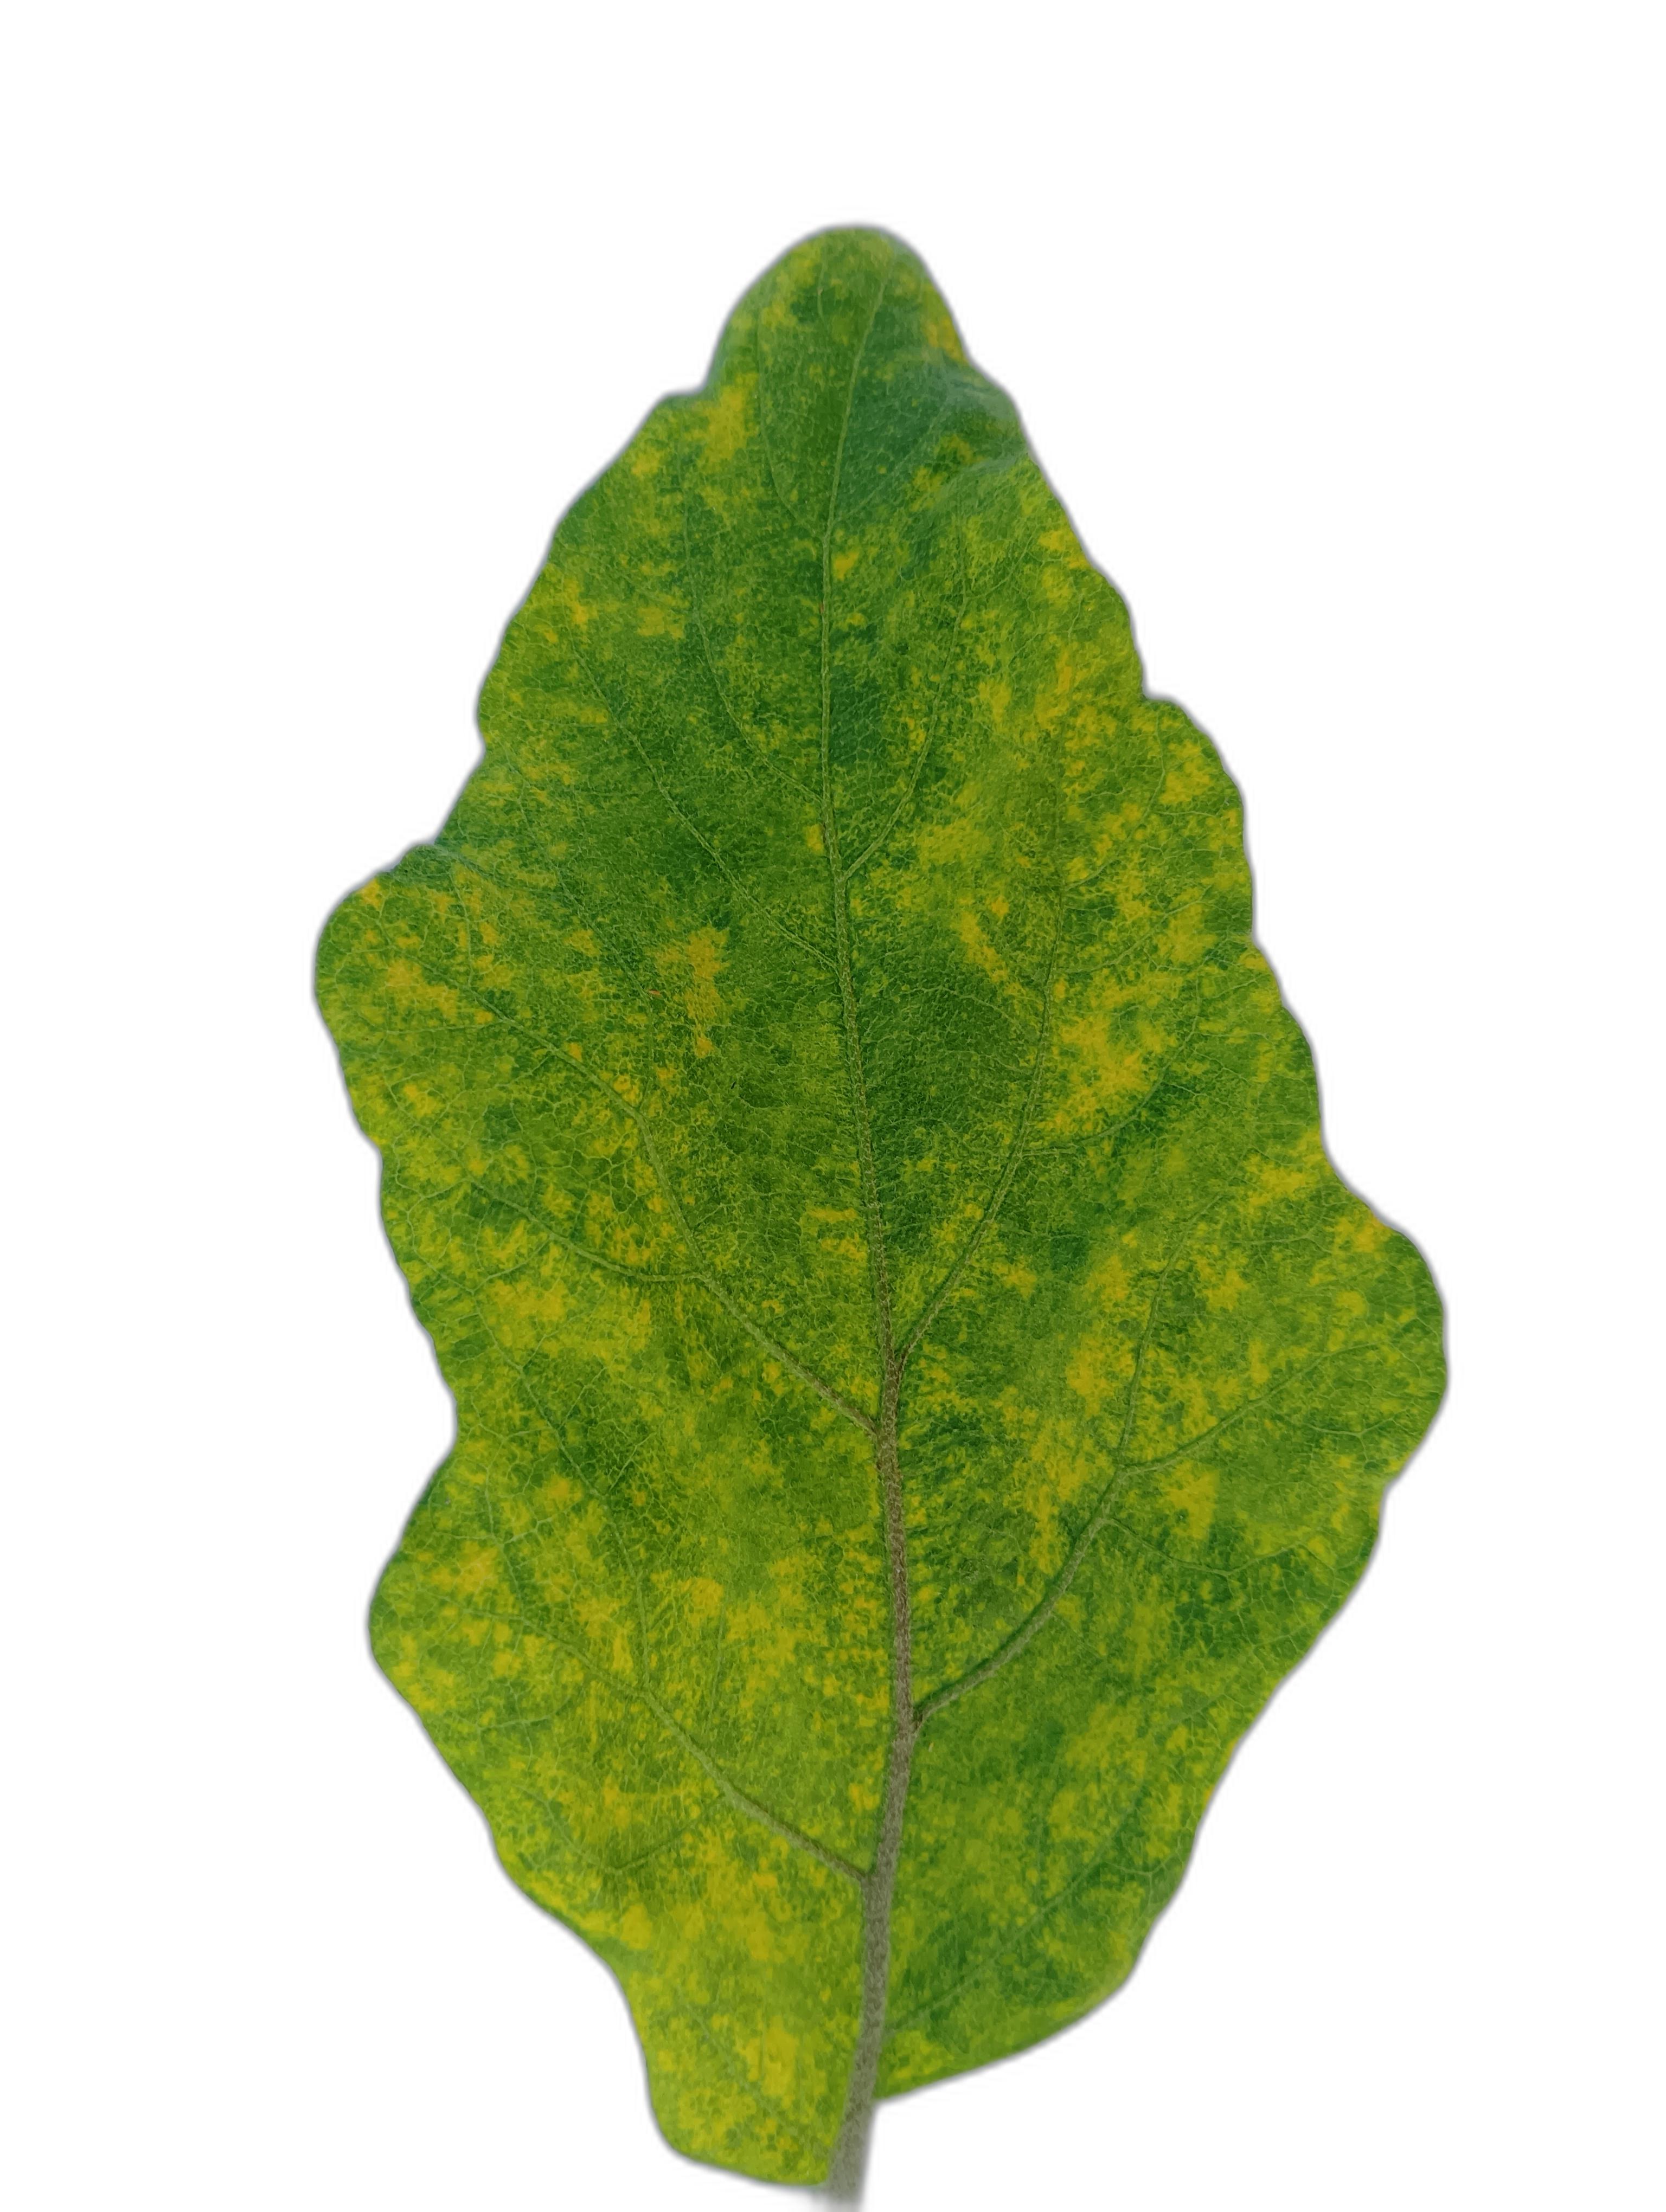
Label: Mosaic Virus Disease